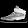
Label: Sneaker